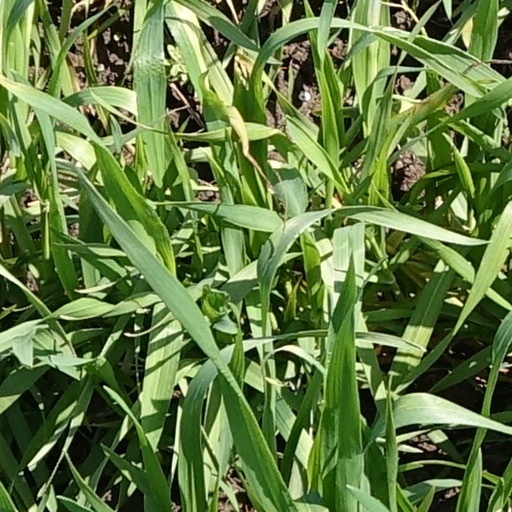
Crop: wheat